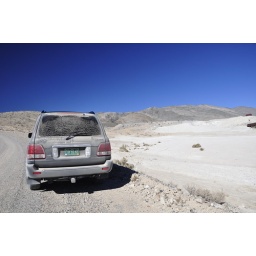
There is a black car under there...